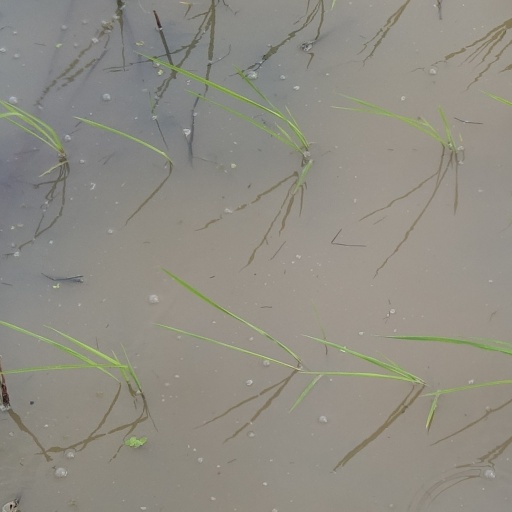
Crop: rice